Joseph Matthäus Aigner

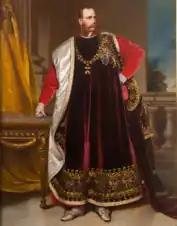
"Emperor Franz Joseph in the Regalia of the Golden Fleece", 1868

Joseph Matthäus Aigner (18 January 1818, Vienna19 February 1886, Vienna) was an Austrian portrait painter, who studied under Friedrich von Amerling and Carl Rahl. He painted portraits of Franz Joseph I of Austria and his wife Elizabeth, Franz Grillparzer, Friedrich Halm, Nikolaus Lenau, and Maximilian I of Mexico.